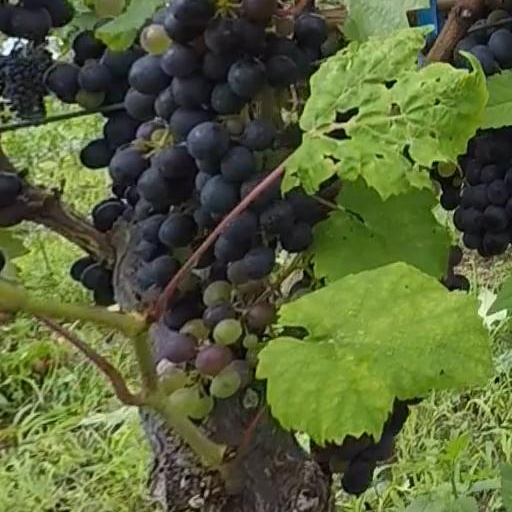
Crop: grape